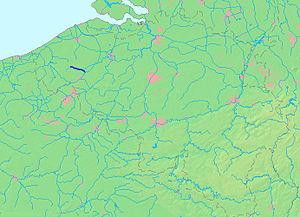
Le Canal Roulers-Lys est un canal de Belgique reliant la ville de Roulers à la rivière Lys au niveau du village d'Ooigem.